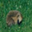
Label: porcupine